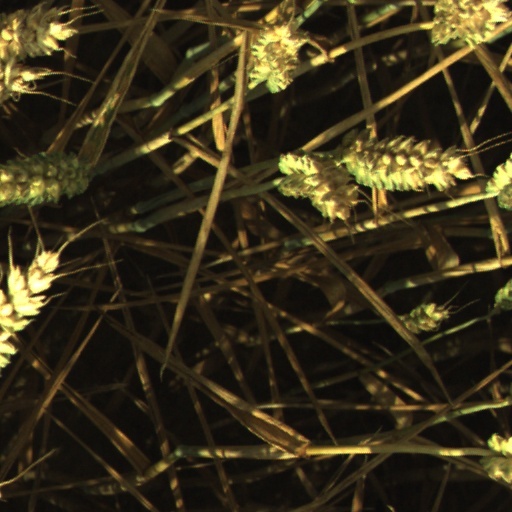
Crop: wheat